Bulbasaurus

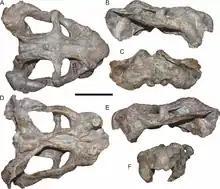
Referred juvenile specimen SAM-PK-K10587

Most skulls referred to "Bulbasaurus" are long, with two skulls (CGP/1/2263 and SAM-PK-K10587) being smaller at and respectively. The larger skulls generally belong to mature specimens. While the CGP/1/2263's size is largely due to compression, SAM-PK-K10587 seems to be a genuinely immature individual. Notably, it differs from other specimens in having a shorter and less hooked snout; relatively smaller but still completely erupted tusks; less developed nasal bosses that are more separated by the premaxilla; a narrower interorbital region between the eyes; a wider intertemporal region at the back of the skull; relatively weak depressions in the interorbital and intertemporal regions; no overlap of the parietals by the postorbitals; and minimal twisting of the squamosal on the postorbital bar.